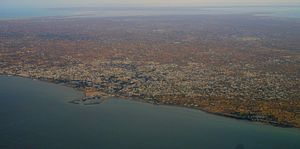
Houmt Souk
Houmt Souk set fra luften
Houmt Souk er den største by på øen Djerba i Tunesien. Byen med ca. 45.000 indbyggere er beliggende på en slette på den nordlige kyst af Djerba ca. 20 km. fra Ajim og ca. 22 km. fra El Kantara.